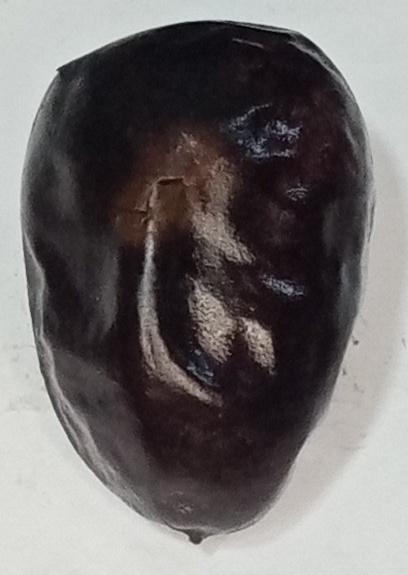
Variety: kupro
Size: large
Grade: grade-2